Askaukalis

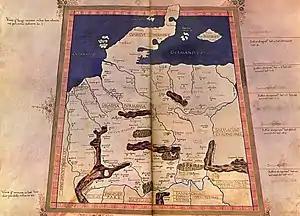
Magna Germania

Askaukalis (Greek ἀσκαυκαλίς, Latin Ascaucalis) was a place in Central Europe mentioned by Ptolemy in "Geography" ("Γεωγραφικὴ Ὑφήγησις") and was one of 94 located on Magna Germania"." The fourth map of Europe ("Γερμανίας Μεγάλης θέσις, Εὐρώπης πίναξ δ´") was identified with today's Nakło on the Noteć, Bydgoszcz or the Crumbling Castle.